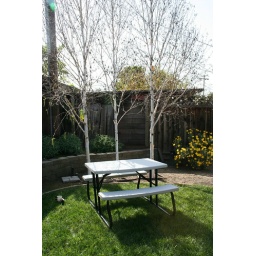
the grass and flowers look bright, the table has shades of blue in it